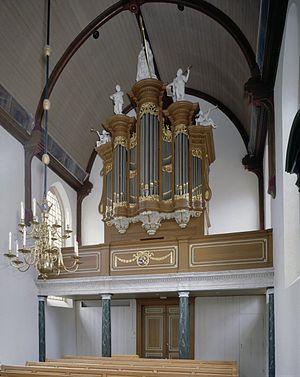
Abraham Meere, né vers 1761 à Utrecht et mort le 12 novembre 1841 à Utrecht, est un facteur d'orgues néerlandais.